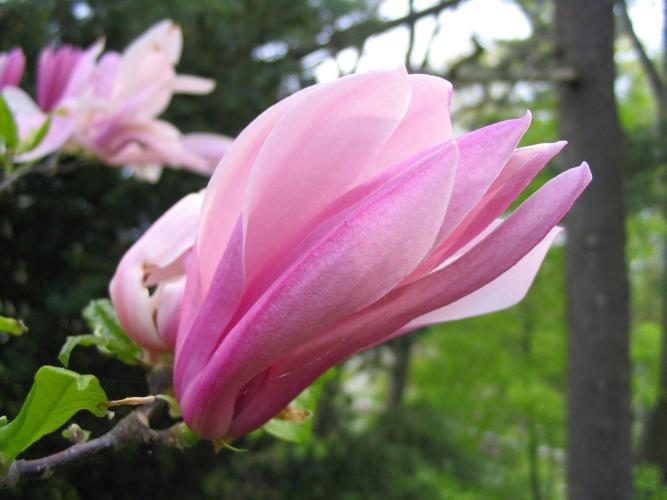
Label: magnolia